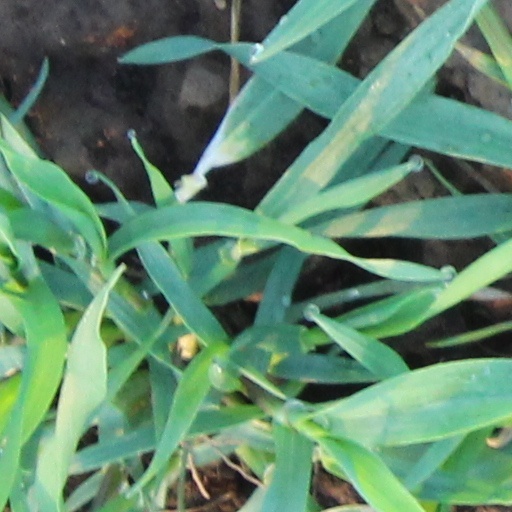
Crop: wheat